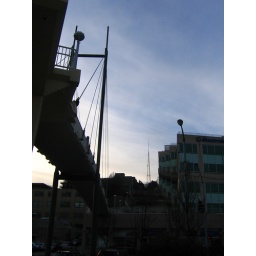
Skybridge over Westlake from marina side to office building side - South Lake Union/Westlake area of Seattle.